Homebrew Computer Club

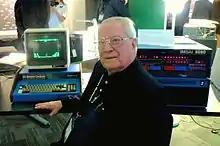
Gordon French, co-founder of the Homebrew Computer Club, photographed at the Living Computer Museum in 2013. He hosted the first meeting of the club in his garage, in March 1975.

The Homebrew Computer Club was an early computer hobbyist group in Menlo Park, California, which met from March 1975 to December 1986. The club had an influential role in the development of the microcomputer revolution and the rise of that aspect of the Silicon Valley information technology industrial complex.